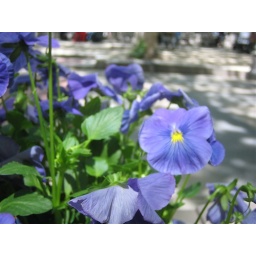
flowers by the table